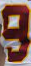
Number: 9